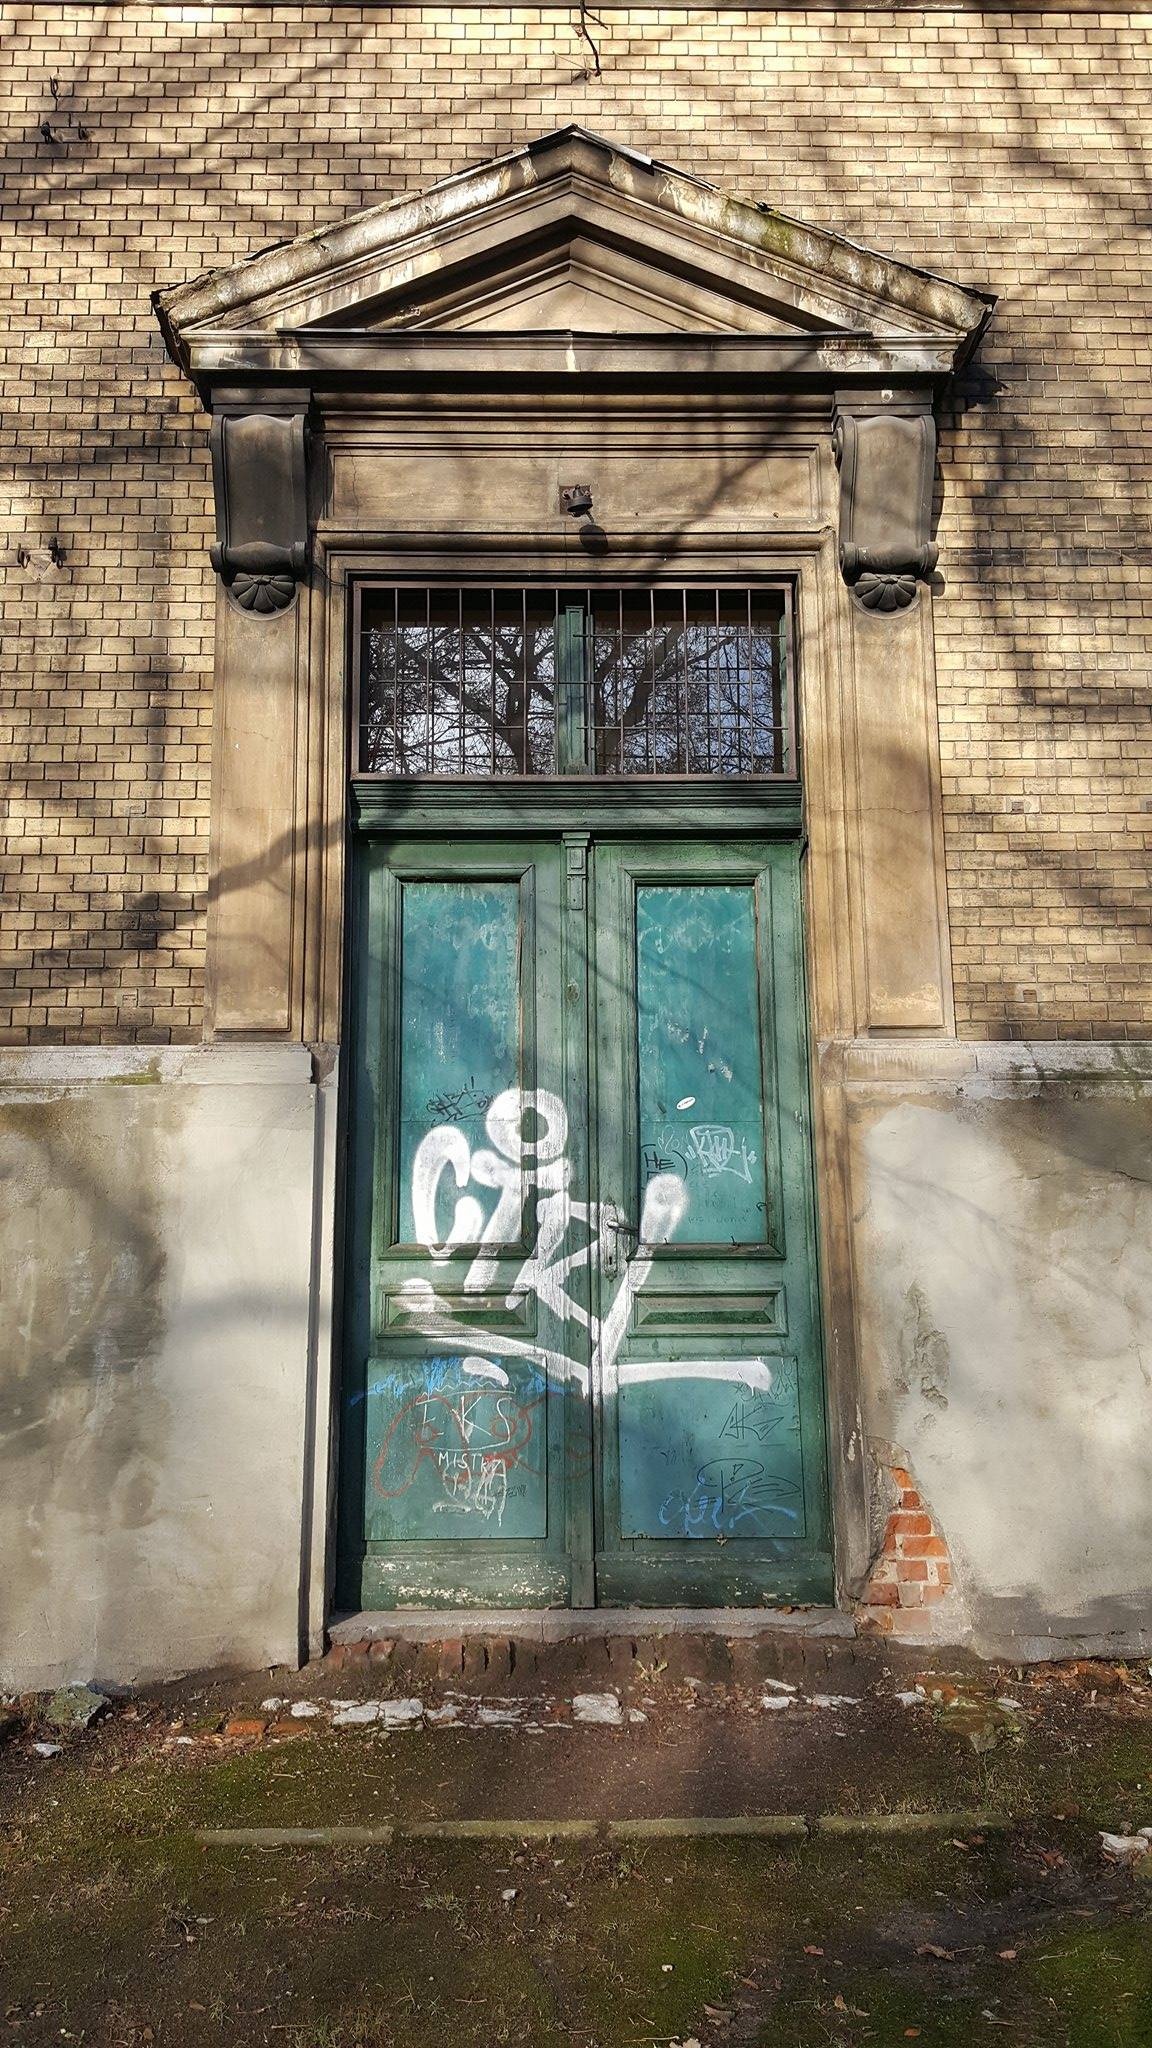
house, window, wall, monument, entrance, facade, door, old house, art, shadows, the door, urban area